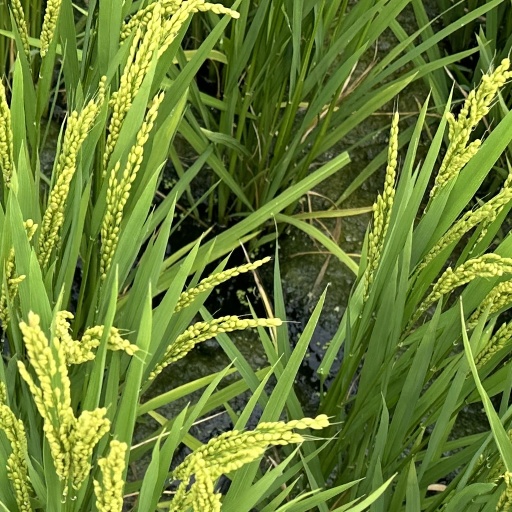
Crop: rice